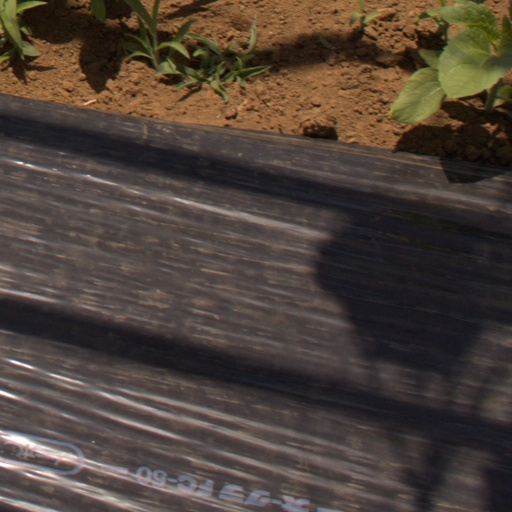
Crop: Jerusalem artichoke